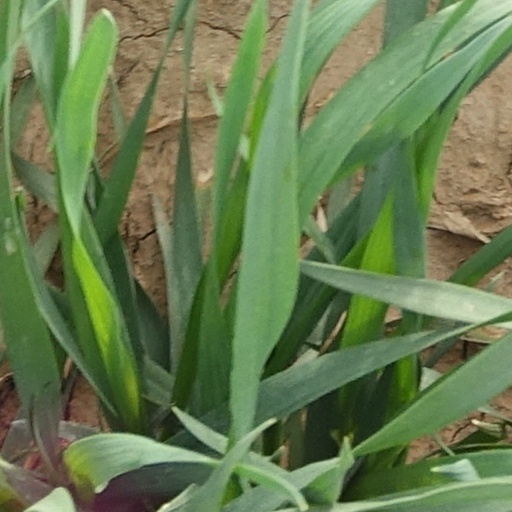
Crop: wheat